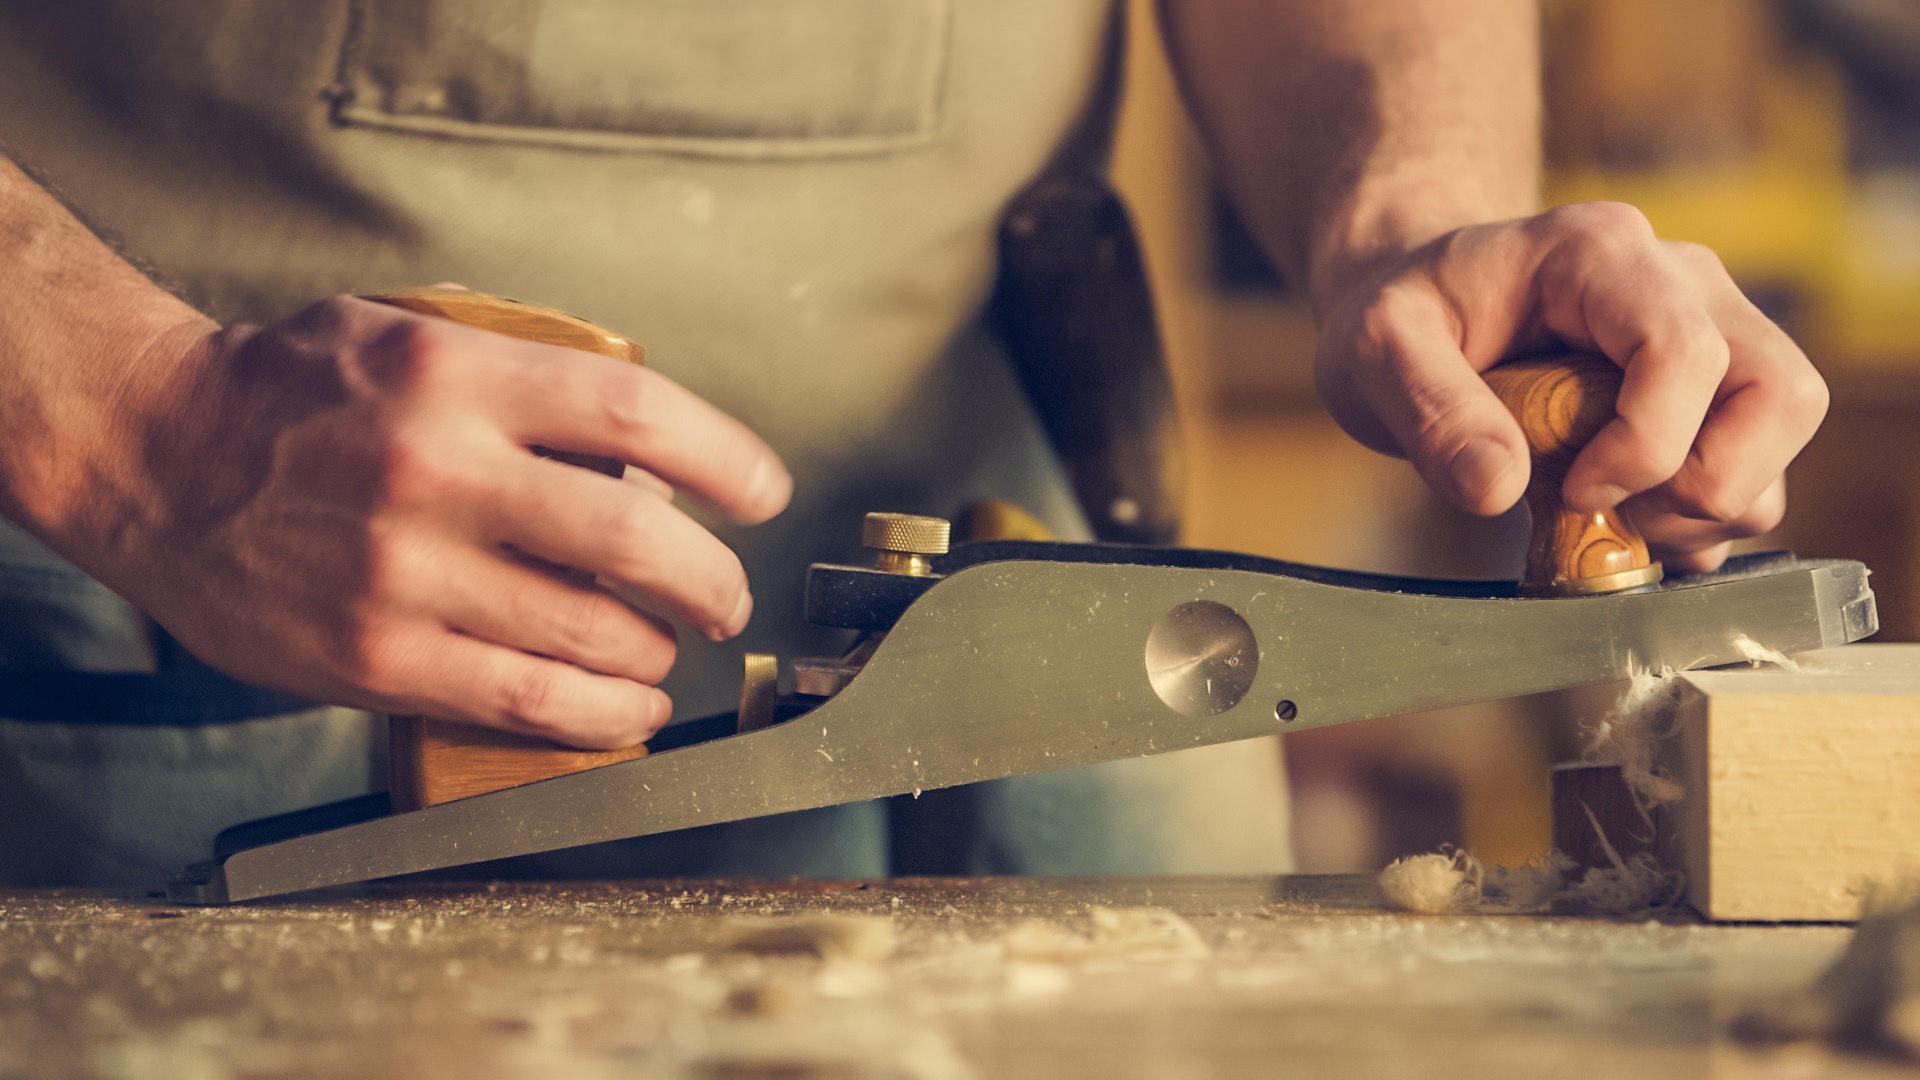
Metalworking hand tool, tool, hand, artisan, cutting tool, hand tool, scissors